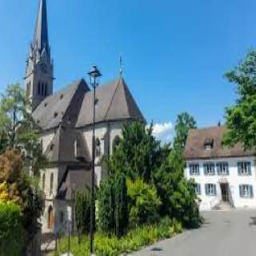
Kathedrale St. Florin